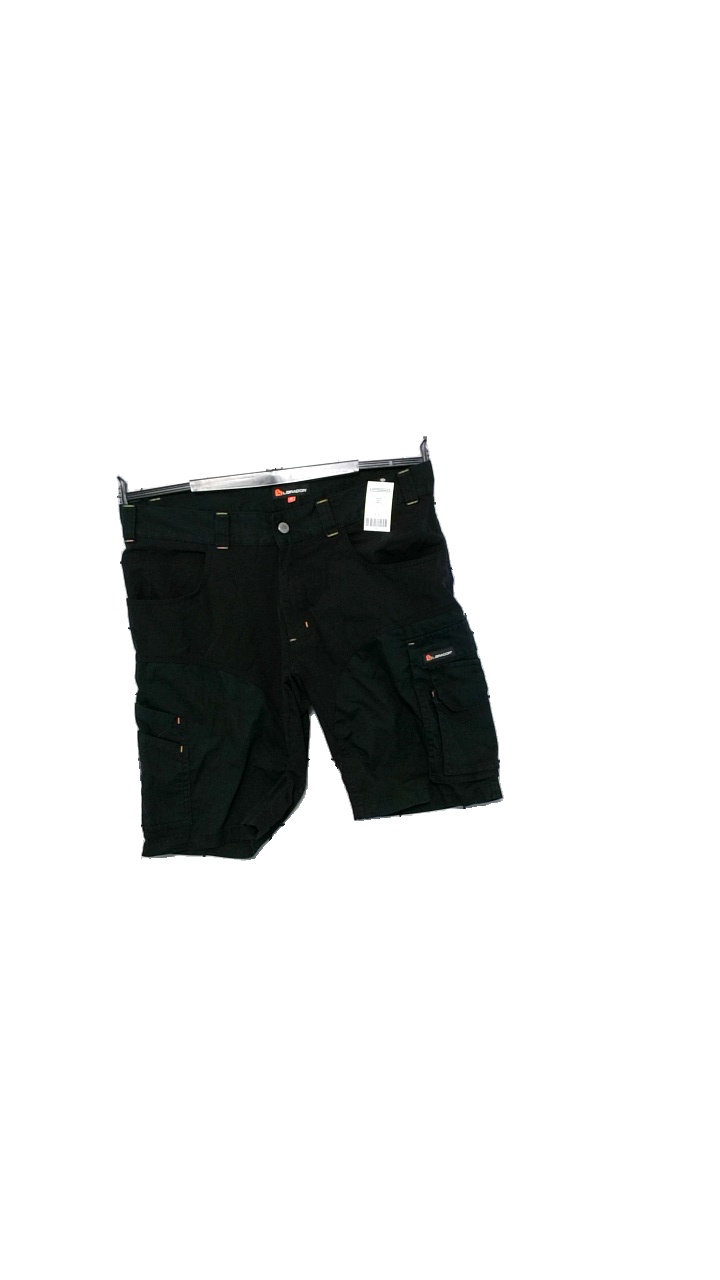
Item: Shorts (Unisex)
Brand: L.brador
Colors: Black, Orange
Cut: Regular
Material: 65% Polyester, 35 % Bomull
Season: Summer
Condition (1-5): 4
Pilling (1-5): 3
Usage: Reuse
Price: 50-100